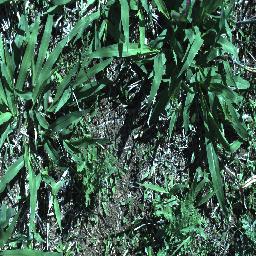
Label: parthenium